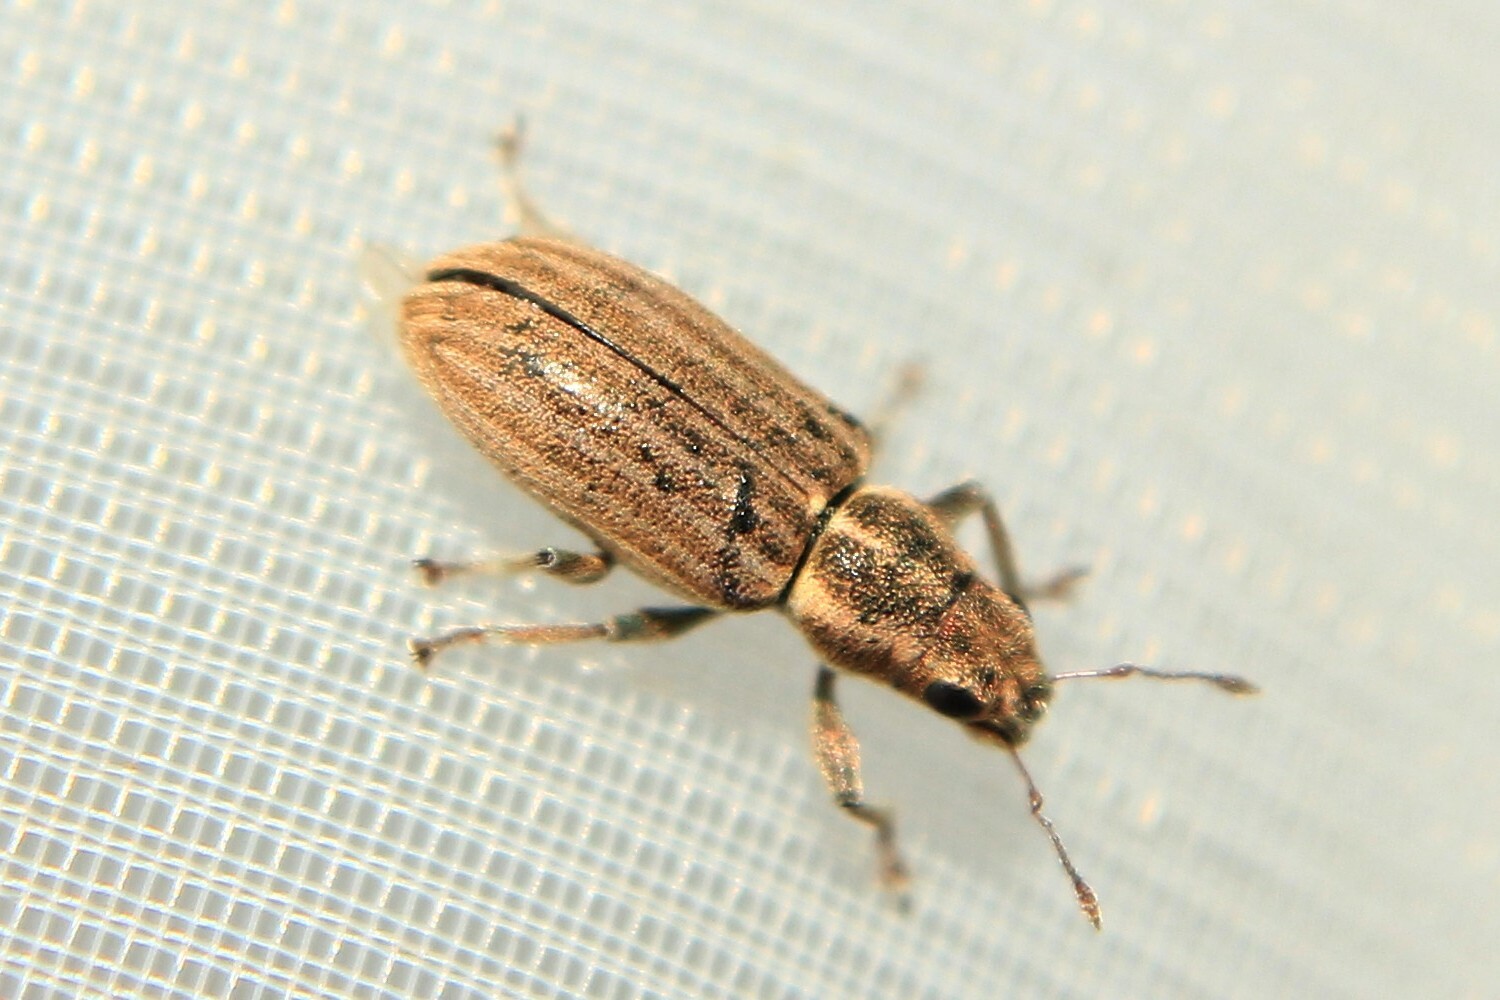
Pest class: pea_leaf_weevil